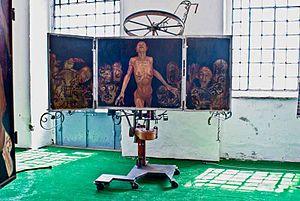
mixed media
Milena Palakarkina est une artiste peintre née en 1959 en Bulgarie.